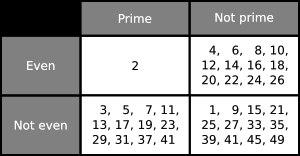
Un diagramme de Carroll, ou diagramme de Lewis Carroll, est un diagramme utilisé pour grouper de manière binaire les éléments d'un ensemble. Les nombres ou les objets sont soit classés comme 'x' ou 'non x'. leur nom vient de Lewis Carroll, pseudonyme de Charles Lutwidge Dodgson. L'auteur d'Alice au pays des Merveilles ayant publié des ouvrages de logique et de mathématiques sous son vrai nom, il serait plus cohérent de baptiser ces diagrammes "diagrammes de Dodgson" mais l'usage n'en a pas décidé ainsi.